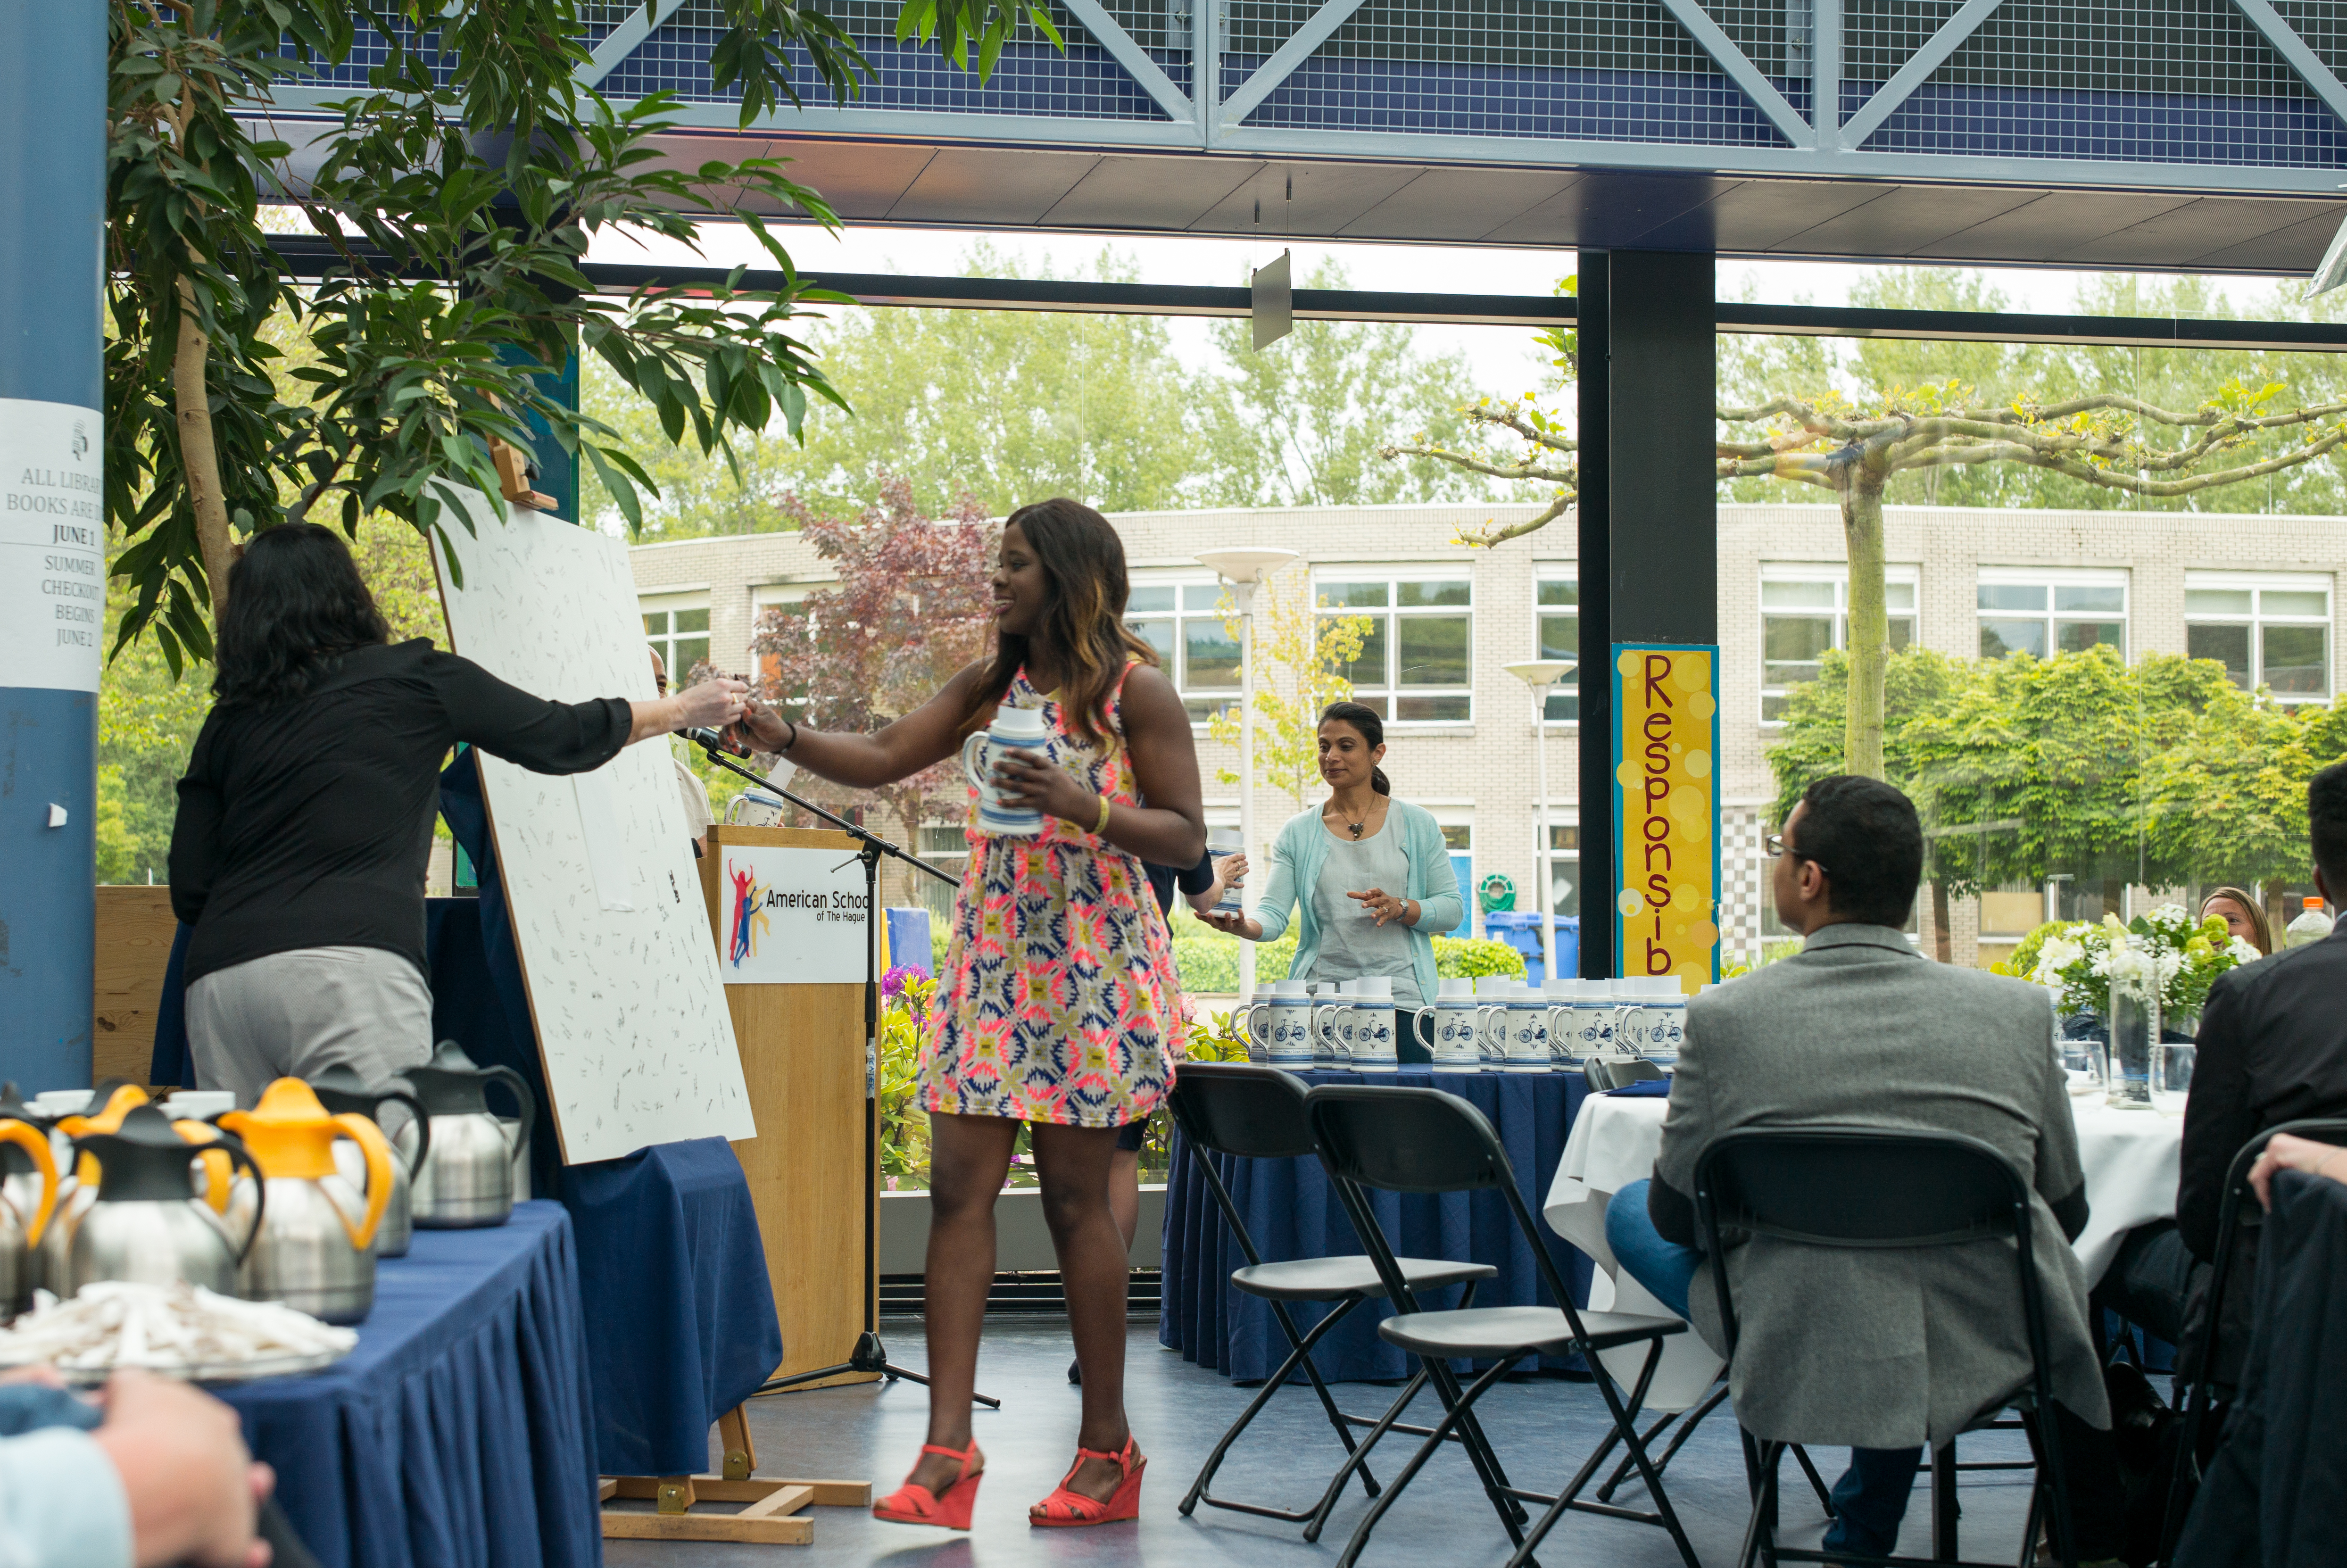
europe, meal, high, ash, lunch, holland, hague, netherlands, international, m, american, students, cap, 50, school, senior, leica, 240, summilux, wassenaar, graduation, gown